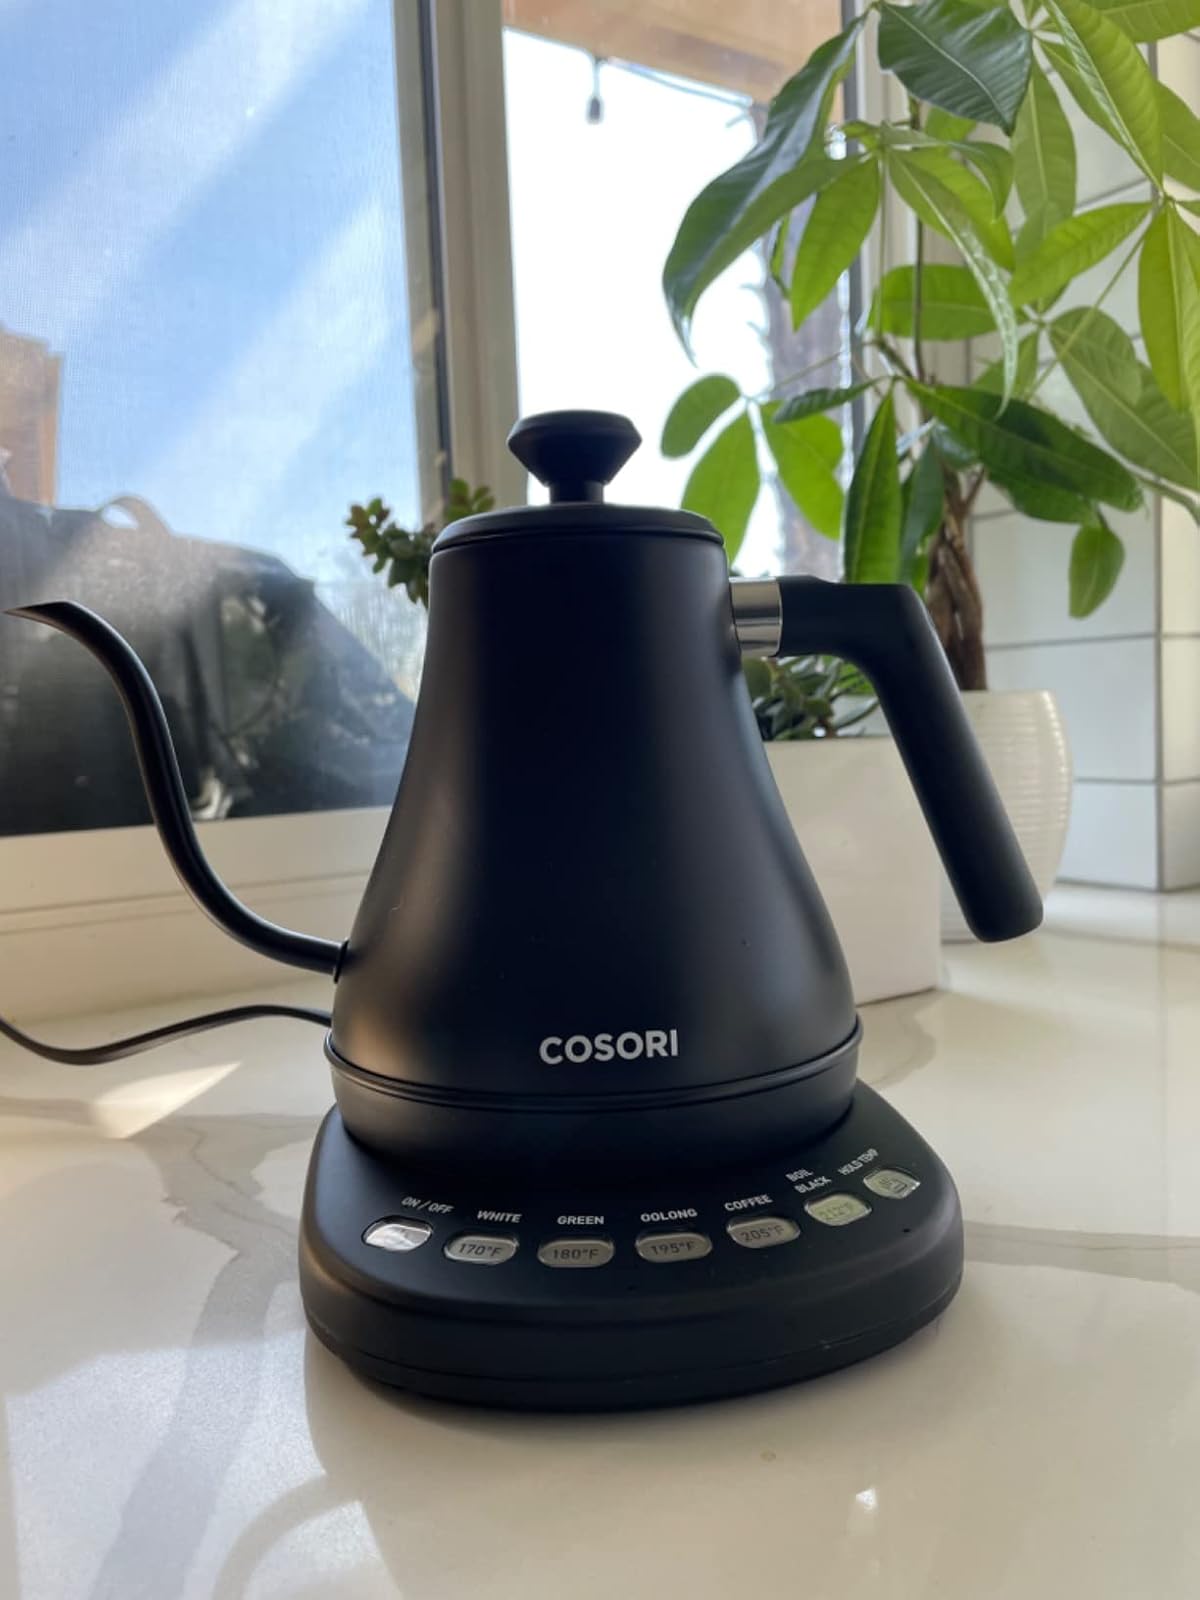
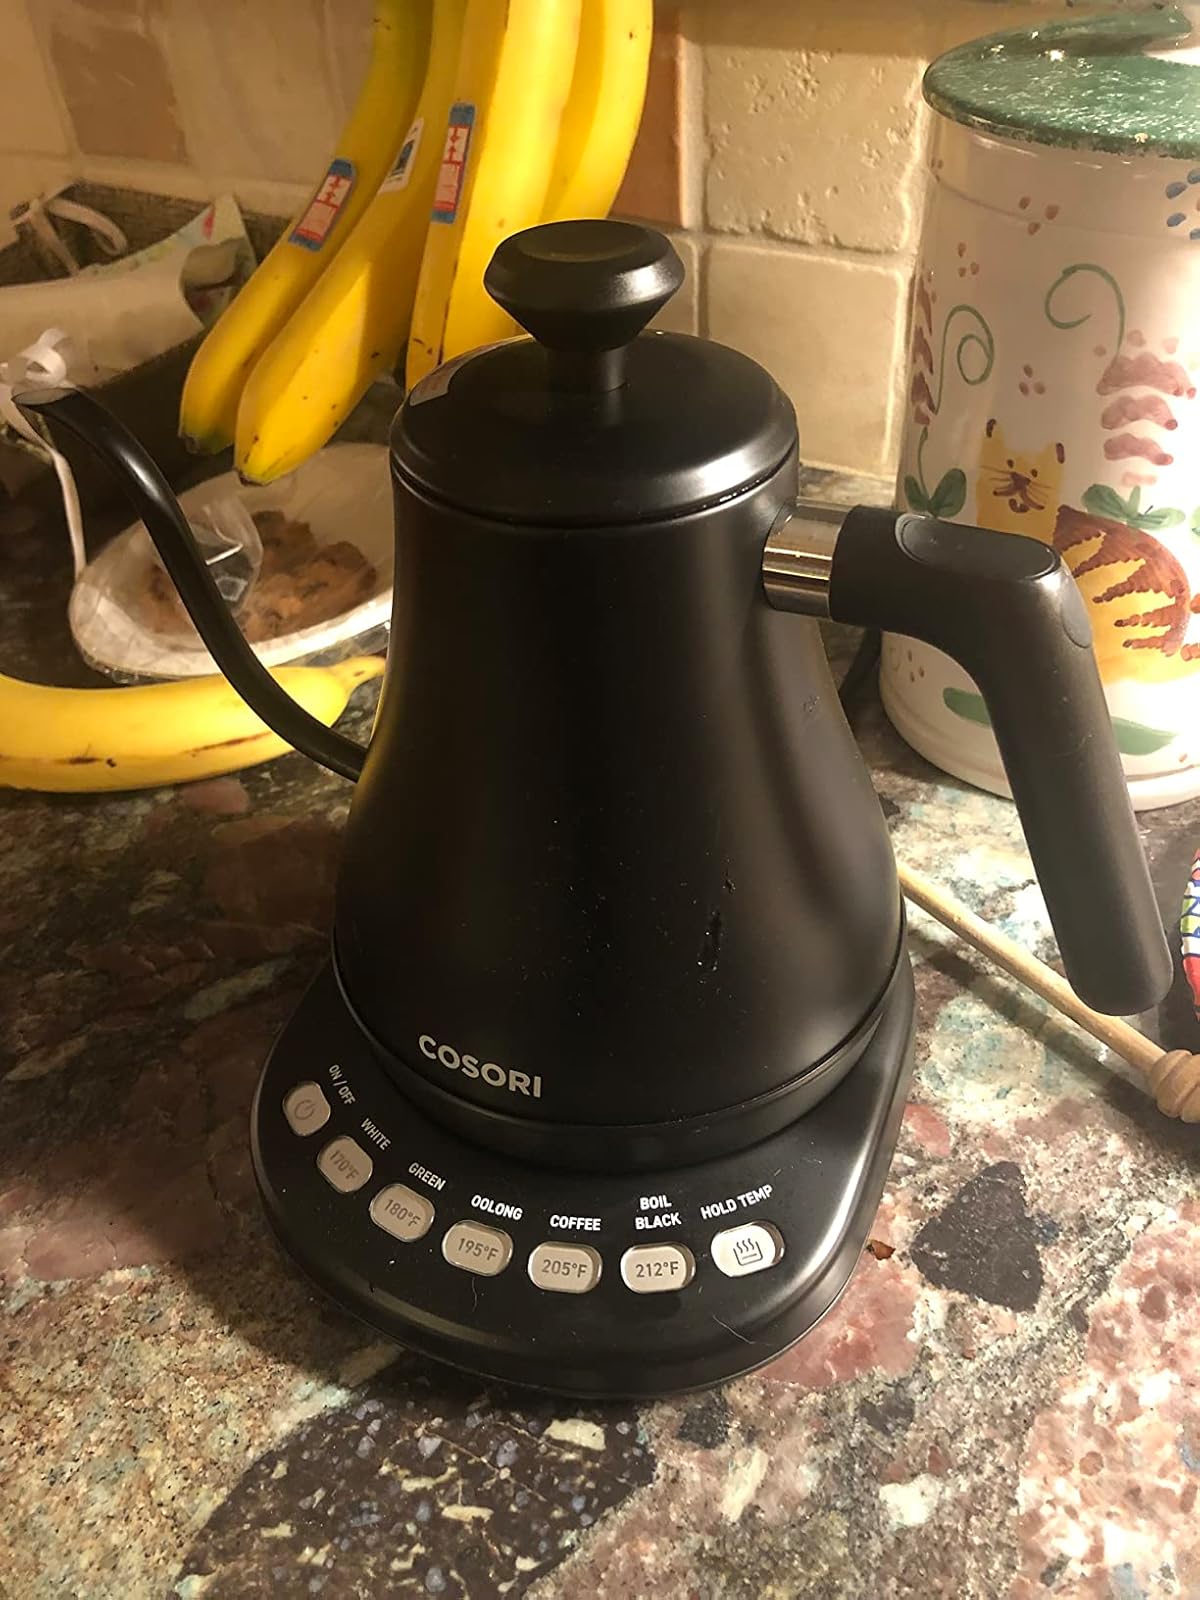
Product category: items_kettle
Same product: yes